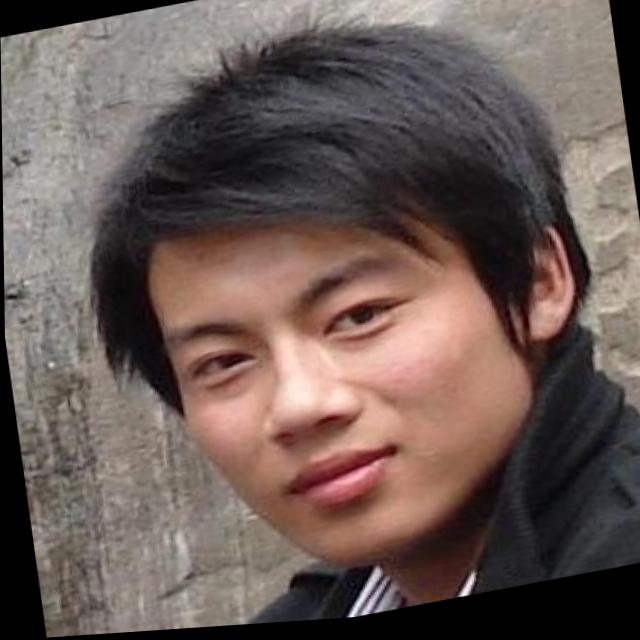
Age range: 21-44